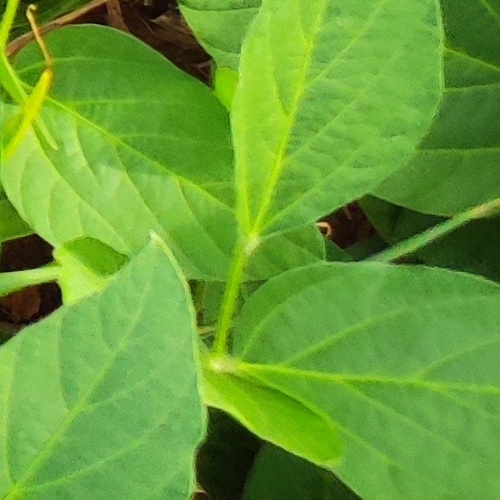
Label: Healthy